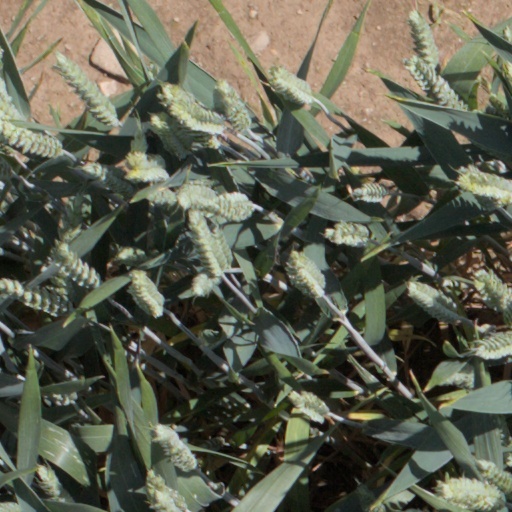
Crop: wheat